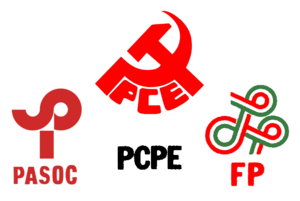
Les élections générales espagnoles de 1986 se sont tenues le dimanche 22 juin 1986 afin d'élire les 350 députés et 208 des 266 sénateurs de la IIIᵉ législature des Cortes Generales. 9 députés sont élus dans les Asturies.
Des élections municipales en Espagne ont lieu le 10 juin 1987.
Les élections générales espagnoles de 1986 se sont tenues le dimanche 22 juin 1986 afin d'élire les 350 députés et 208 des 266 sénateurs de la IIIᵉ législature des Cortes Generales. 33 députés sont élus dans la Communauté de Madrid.